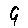
Label: 9